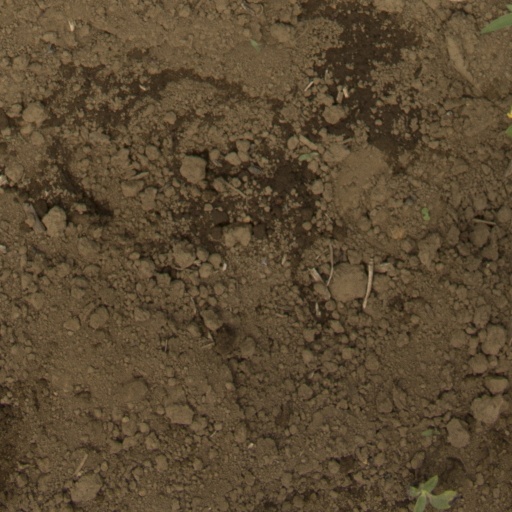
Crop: Jerusalem artichoke